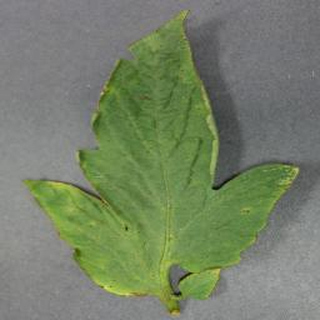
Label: tomato_bacterial_spot